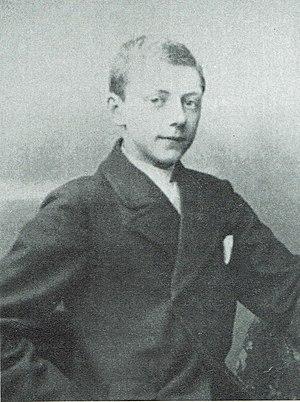
Waldemar Bonsels, né le 21 février 1880 et mort le 31 juillet 1952, est un écrivain de livres pour enfants allemand.